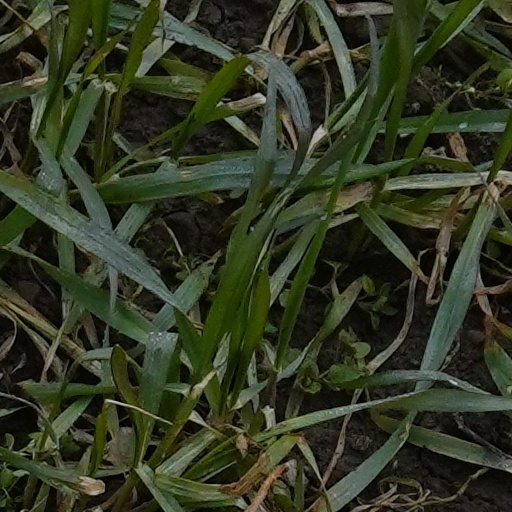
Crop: wheat